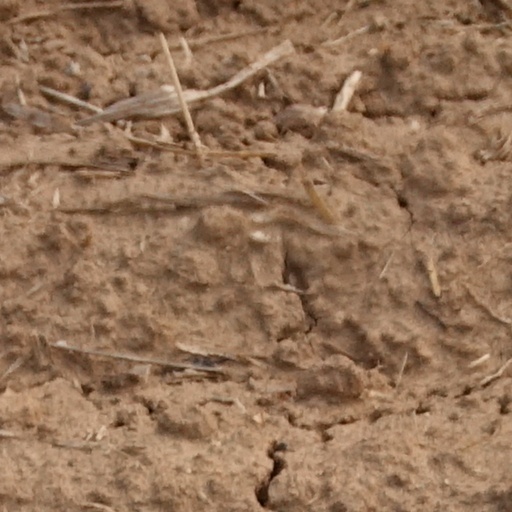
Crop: wheat